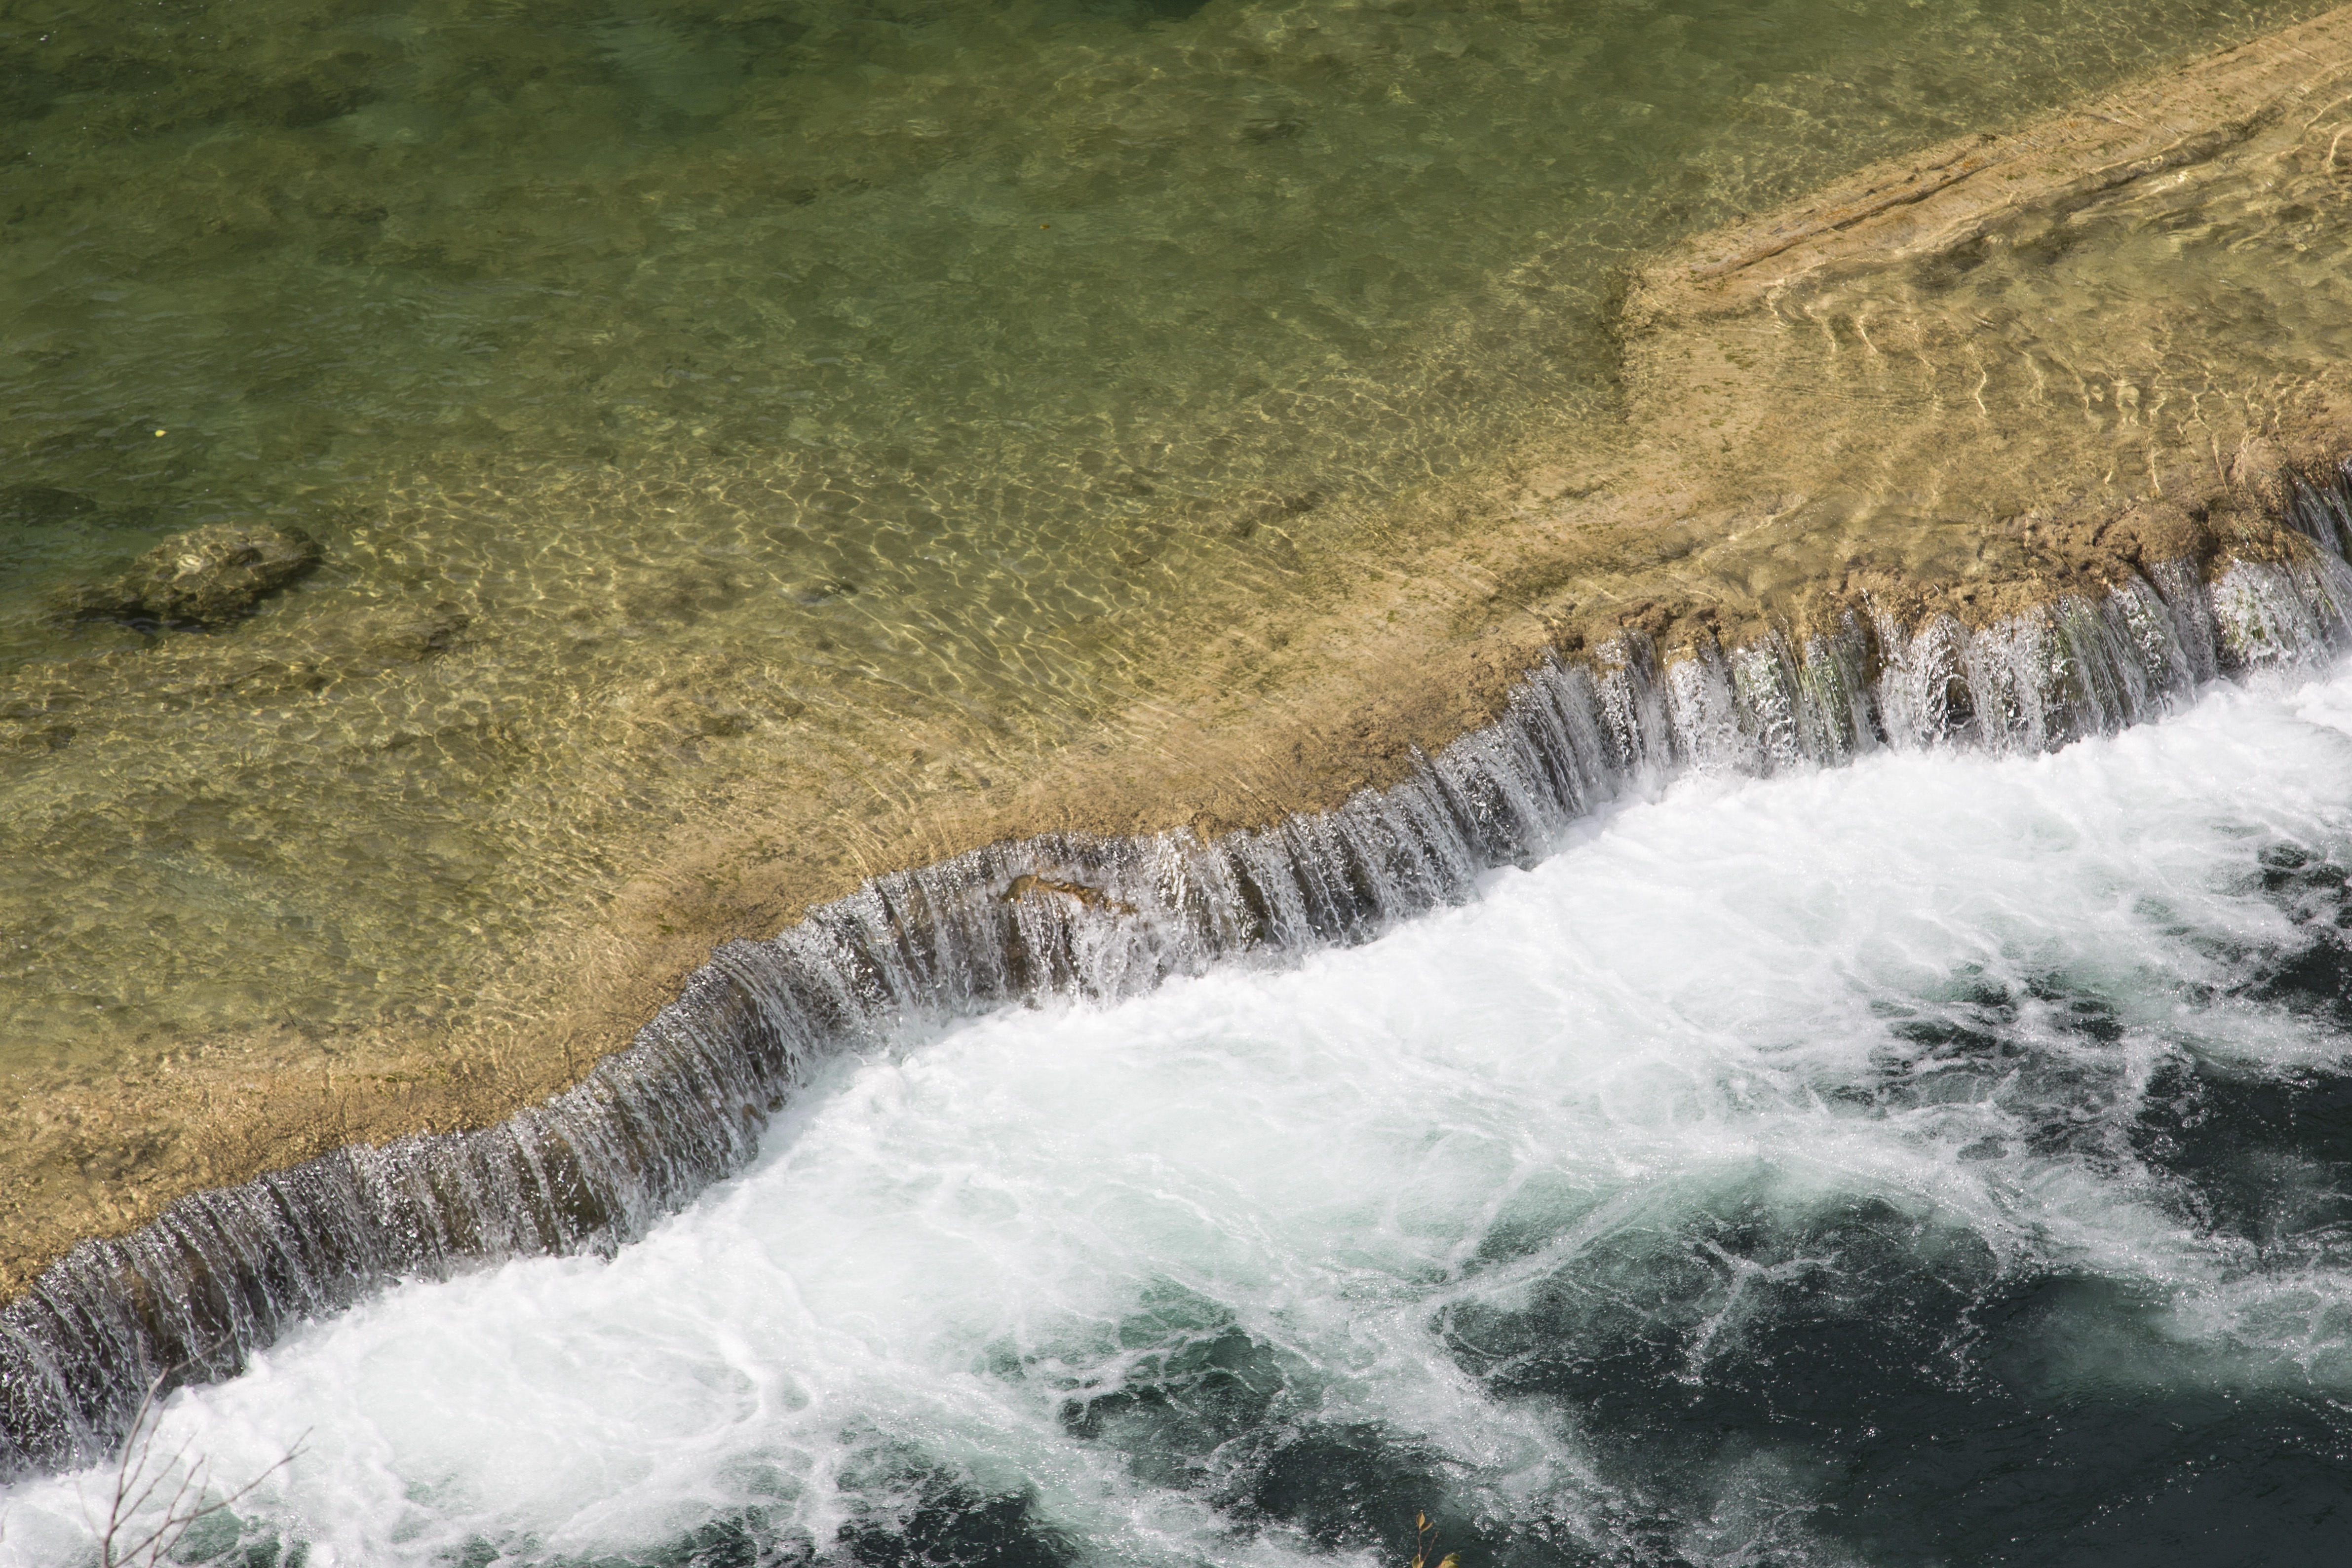
landscape, sea, water, nature, forest, rock, waterfall, creek, fall, wave, river, wild, stream, green, flow, cascade, paradise, park, scenery, fresh, rapid, body of water, water feature, wind wave